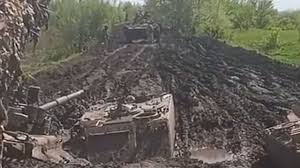
Label: Tank